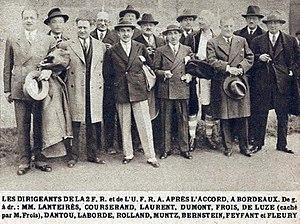
L'accord 2 F.R. - U.F.R.A. du 5 mai 1932.
L'Union française de rugby amateur était une organisation sportive regroupant plusieurs clubs de rugby à XV dissidents, auparavant membres de la Fédération française de rugby, de 1930 à 1932.